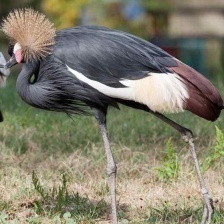
Species: AFRICAN CROWNED CRANE
Scientific name: BALEARICA REGULORUM
ImageNet parent category: crane